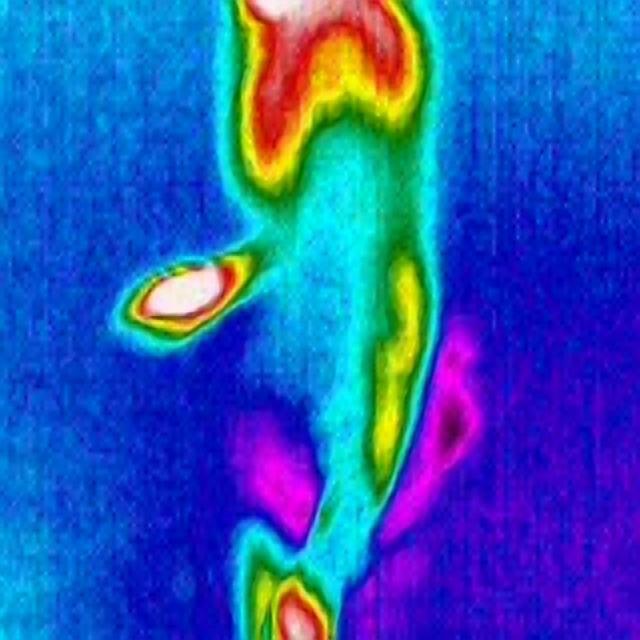
Detected objects:
label: person